Yolo Causeway

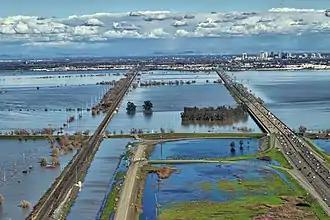
View east towards Sacramento during 2017 winter flooding; traffic on I-80 travels over the Yolo Causeway, on the right hand side of the photograph

In 2018, Caltrans announced plans to extend the carpool lane along I-80 from Solano County to Sacramento County, which includes plans to widen the causeway to four lanes in each direction. The proposed widening would not start until at least 2024, and the project is estimated to cost $800 million. One proposed alternative would use the extra lane as a toll lane.